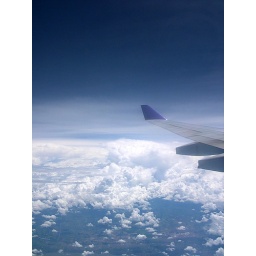
outside temperature: -74 degrees centigrade , ground speed : 545 mph  ladies and gentlemen,vr flying over bangkok city